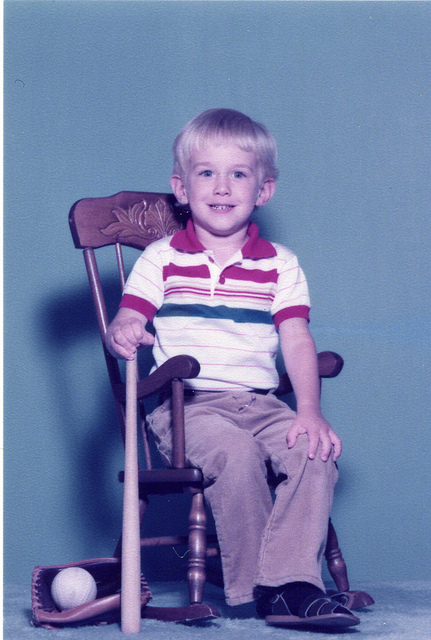
đứa trẻ cầm gậy bóng chày ngồi trên ghế gỗ cạnh bóng và găng tay